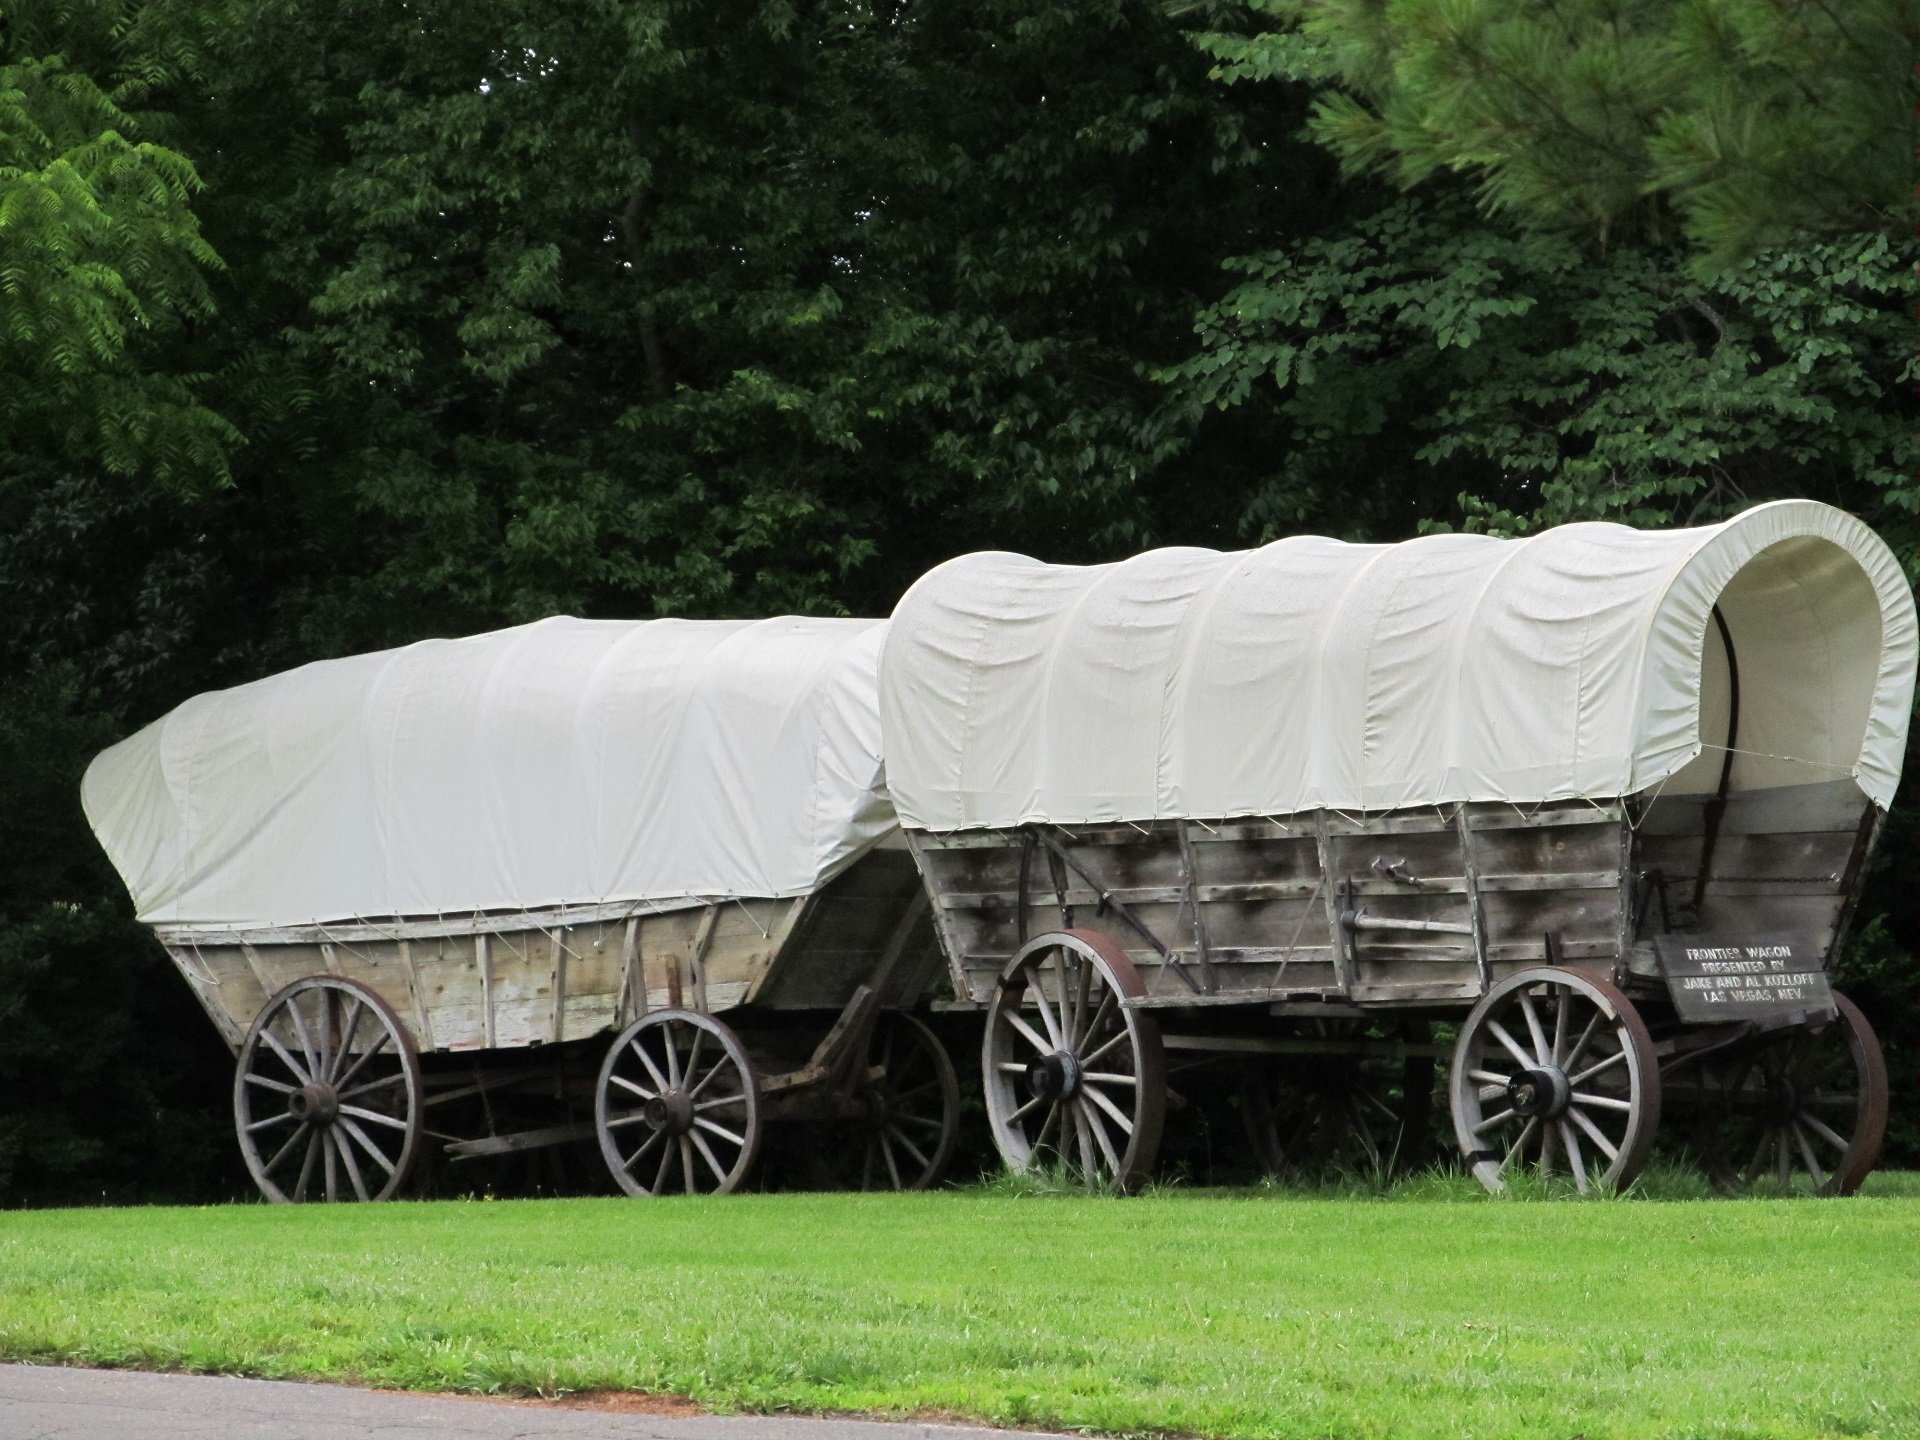
grass, wood, lawn, vintage, antique, cart, old, rustic, travel, transportation, vehicle, usa, weathered, outdoors, wooden, carriage, historical, pioneer, canvas, land vehicle, covered wagons, conestoga, horse and buggy